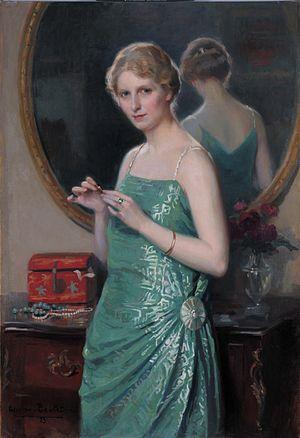
Cyprien Eugène Boulet, né le 21 décembre 1877 à Toulouse et mort le 2 avril 1927 à Toulon, est un peintre français.